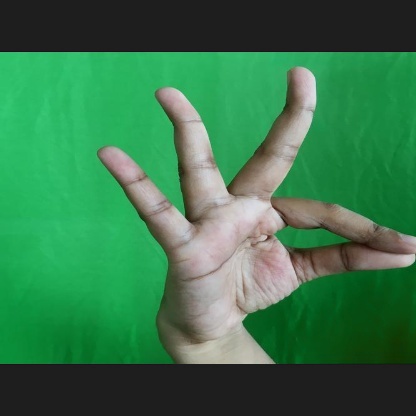
Mudra: Hamsasyam